Penthouse Rhythm

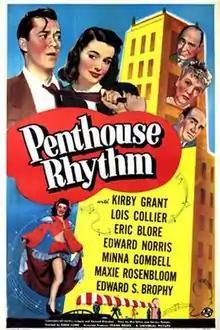
Theatrical release poster

Penthouse Rhythm is a 1945 American comedy film directed by Edward F. Cline and written by Stanley Roberts and Howard Dimsdale. The film stars Kirby Grant, Lois Collier, Edward Norris, Maxie Rosenbloom, Eric Blore, Minna Gombell and Edward Brophy. The film was released on June 22, 1945, by Universal Pictures.